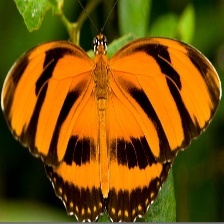
Species: BANDED ORANGE HELICONIAN